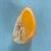
Maize quality: Good